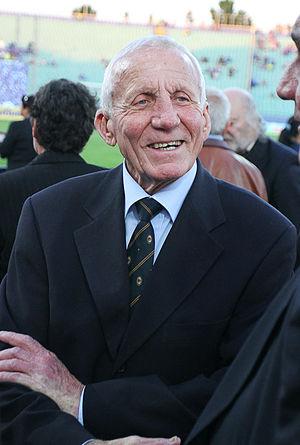
Vasil Metodiev, né le 6 janvier 1935 à Sandanski en Bulgarie et mort le 29 juillet 2019 à Sofia, est un joueur de football international bulgare qui évoluait au poste de milieu de terrain, avant de devenir ensuite entraîneur.